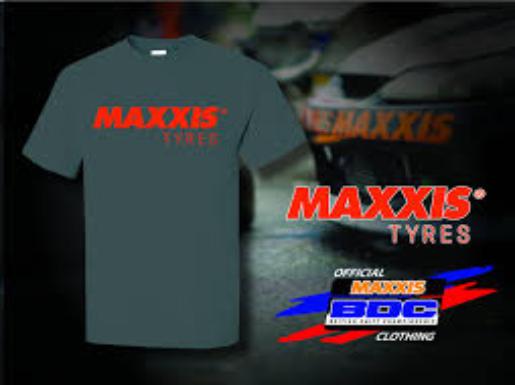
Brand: maxxis
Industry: Transportation